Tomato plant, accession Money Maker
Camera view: tilt-top (135 deg); turntable rotation: 300 degrees
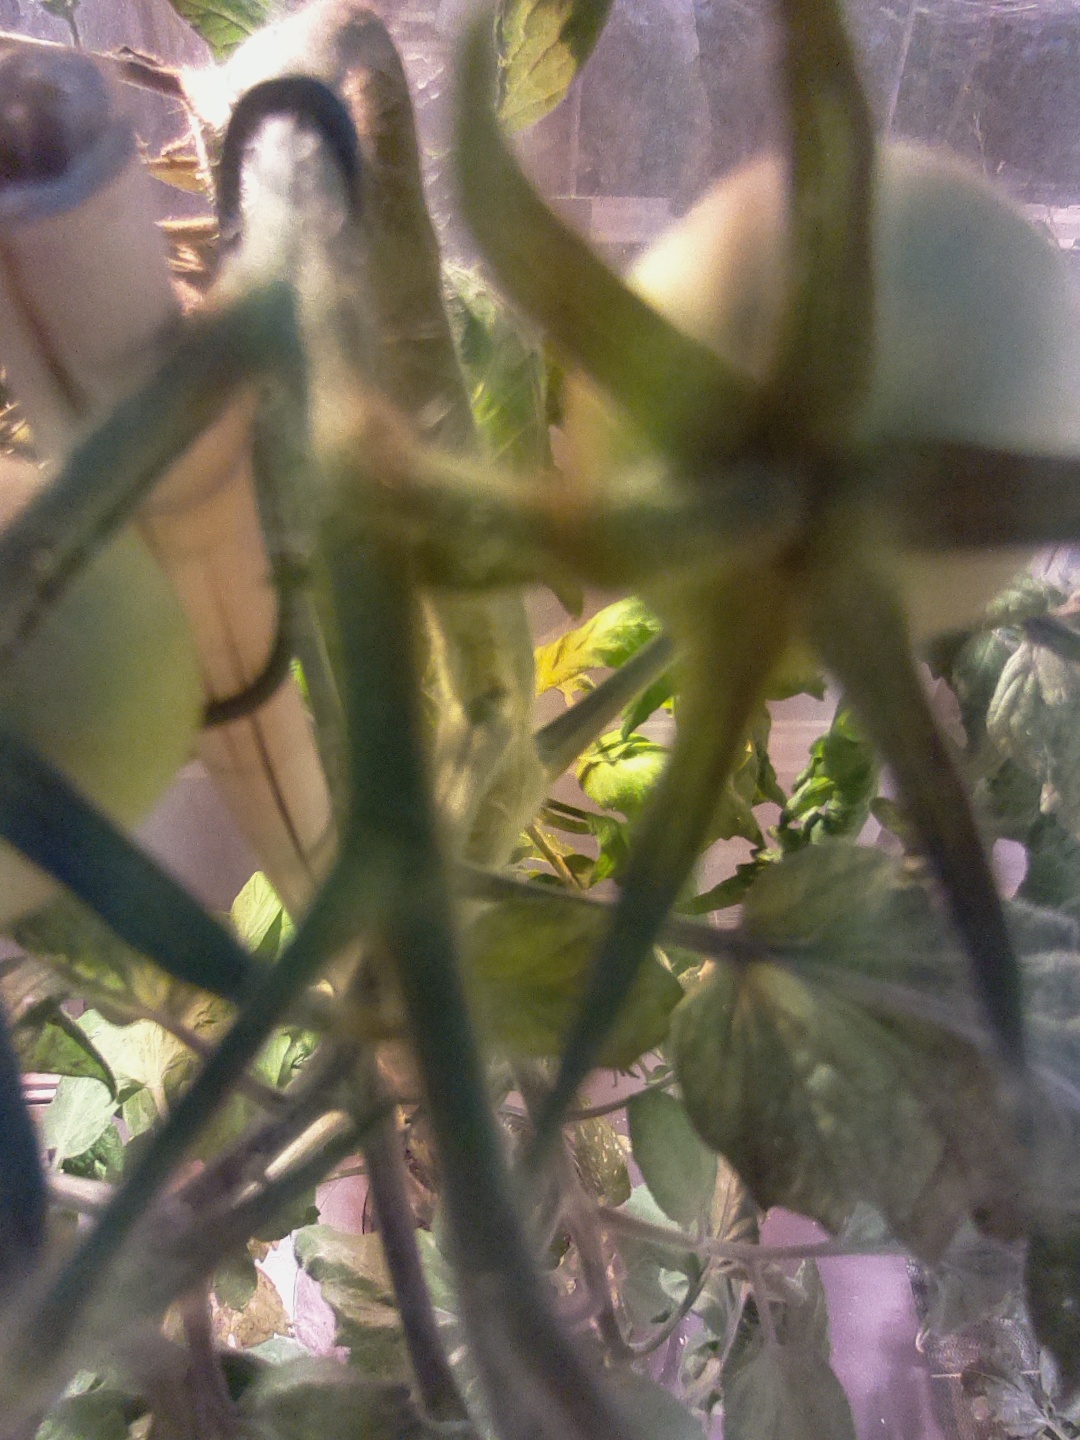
BBCH growth stage 72: 20%-30% of final fruit size